Jama Ali Korshel

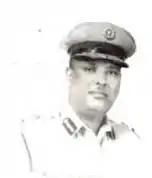

Jama Ali Korshel was a Somali army Major General who served as Head of the Somali Police Force. He was the Vice President of Somalia and VP of the Supreme Revolutionary Council. He also served as the Minister of Interior from 1969 to 1971.